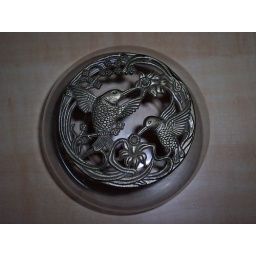
a glass bowl with a brass lid in the shape of two hummngbirds and vines, seen from the top